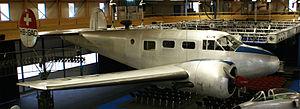
Les Forces aériennes suisses sont, avec les forces terrestres, l'une des deux branches des forces armées suisses.